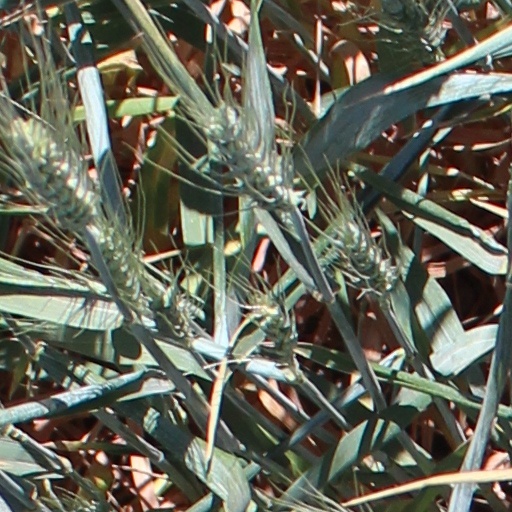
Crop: wheat